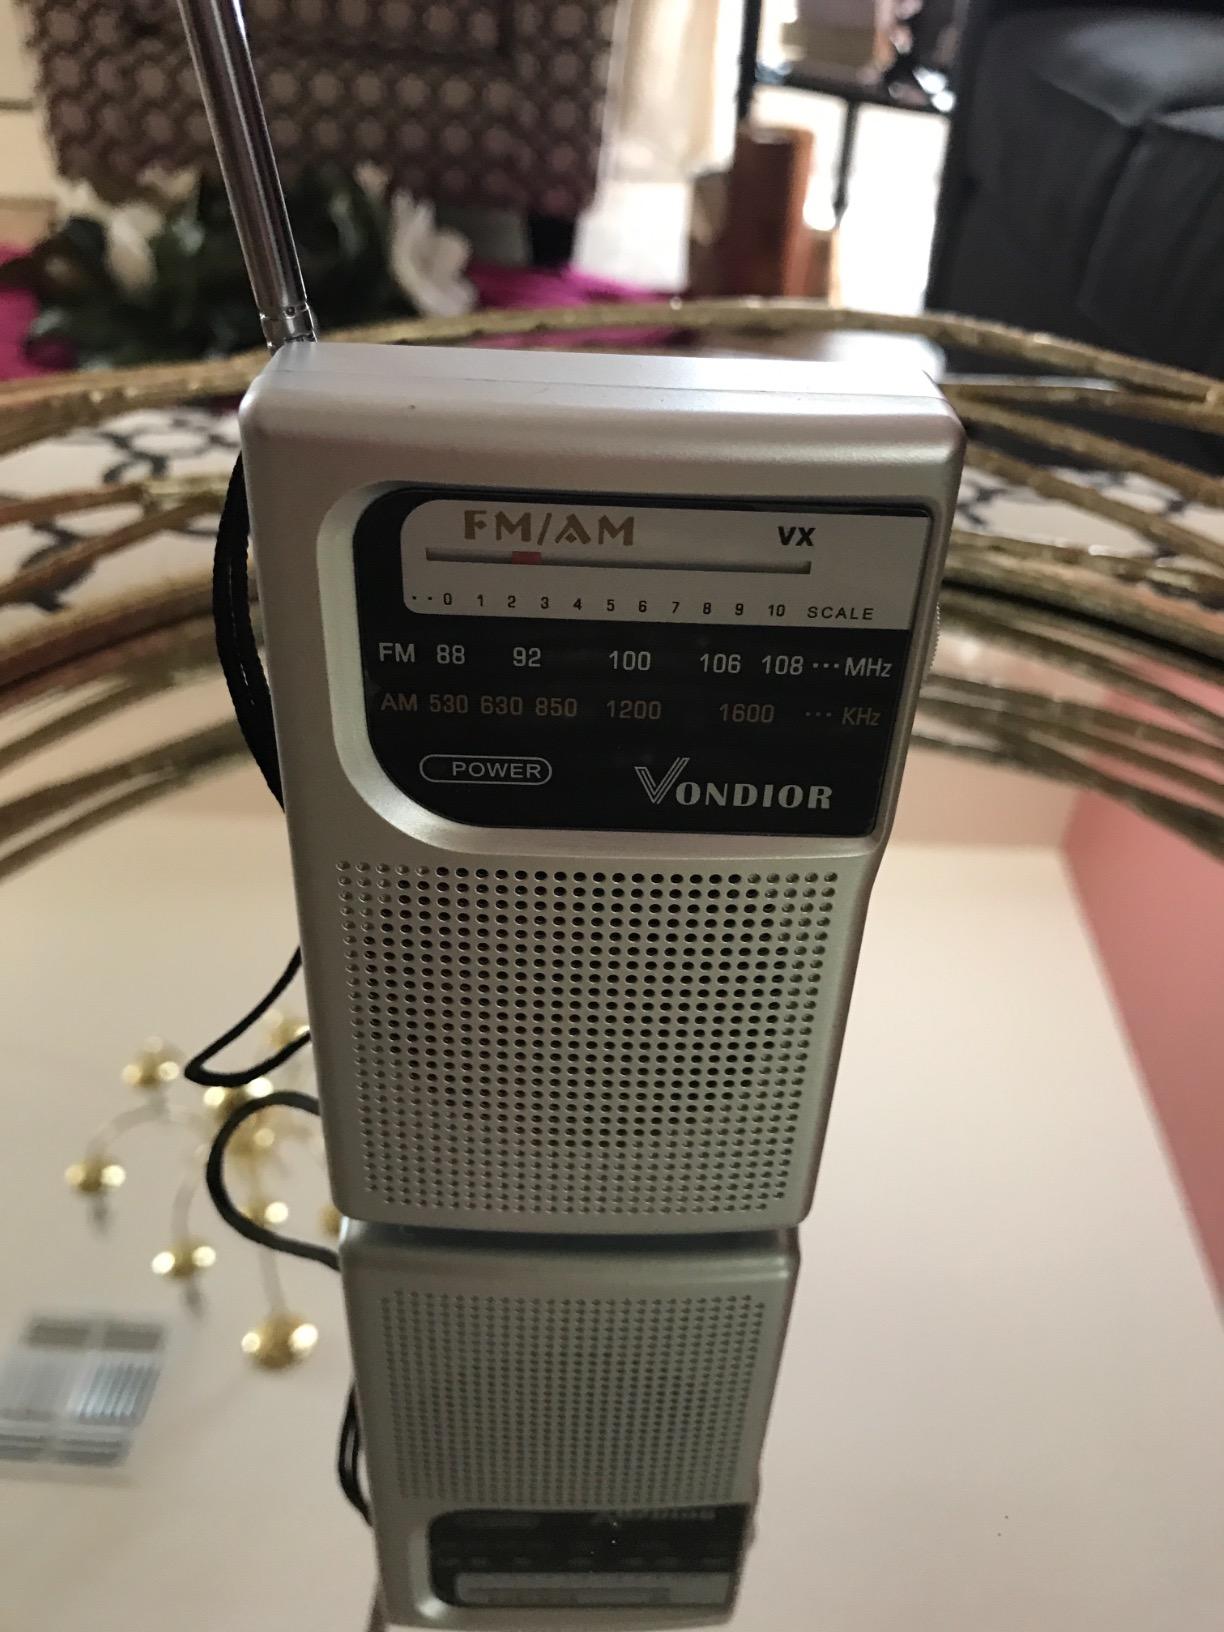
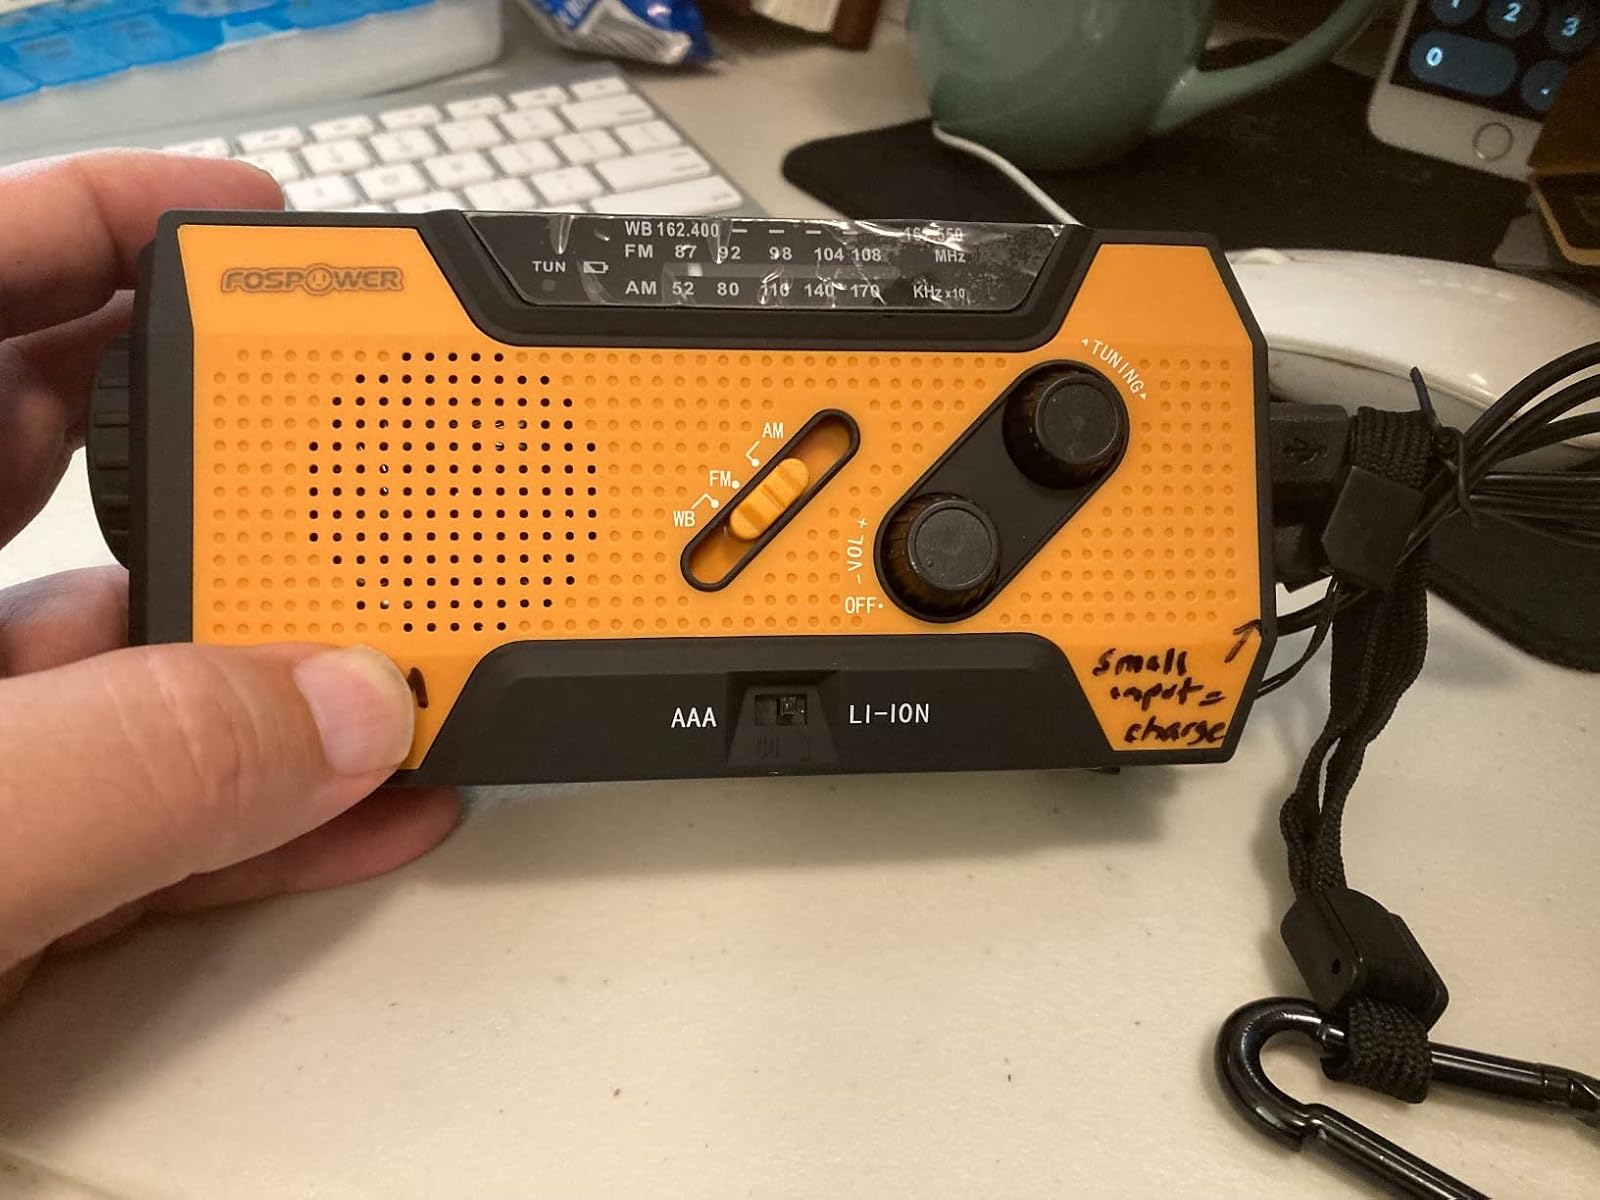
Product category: radio
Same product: no